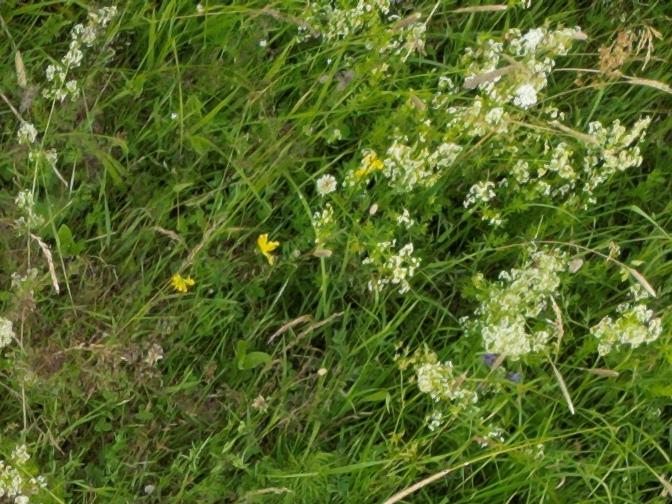
Flowers visible: yarrow flowers, yarrow flowers, yarrow flowers, yarrow flowers, yarrow flowers, yarrow flowers, yarrow flowers, yarrow flowers, yarrow flowers